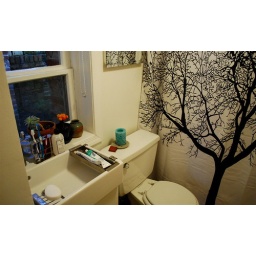
tiny sink in tiny bathroom